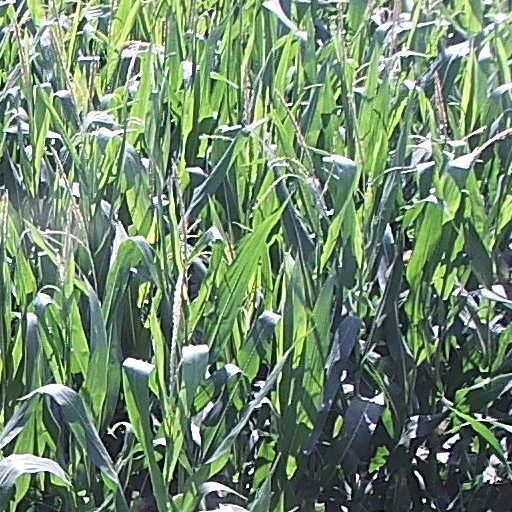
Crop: maize; corn